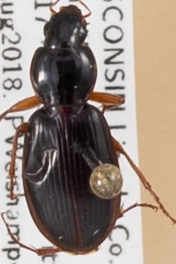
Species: Synuchus impunctatus
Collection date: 2018-08-14
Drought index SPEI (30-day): -0.03
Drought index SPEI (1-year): -0.3
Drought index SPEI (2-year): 1.106